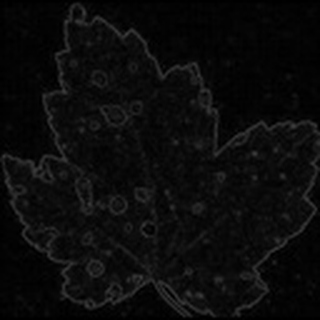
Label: cotton_target_spot